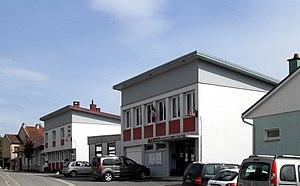
La mairie de Dambenois
Dambenois est une commune française située dans le département du Doubs en région Bourgogne-Franche-Comté.